Carnegie Hall Tower

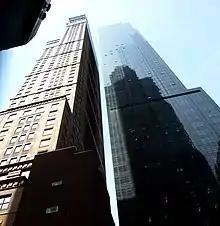
Carnegie Hall Tower (left) and Metropolitan Tower (right) viewed from 56th Street

In March 1982, the city issued a request for proposals for the vacant Rembrandt lot. All bids were required to include a facade that resembled the existing hall's facade, a seven-story building on 56th Street for offstage uses, and an expansion of Carnegie Hall's facilities in the base. Later that year, the Carnegie Hall Corporation began reviewing proposals for the lot. Three bidders were selected as finalists by mid-1983. They were Kaufman Realty with a plan by Cesar Pelli; Rockrose Development, with a plan by Charles Moore; and Harry B. Macklowe, with a plan by Skidmore, Owings & Merrill. Macklowe's bid, which called for a green-glass tower above a masonry base, was really a placeholder for another plan. Macklowe wished to combine the Rembrandt lot with a parcel to the east, which he already owned, but which was separated from the Rembrandt lot by the Russian Tea Room. If the three sites were combined, this could allow a 51-story tower with . The Russian Tea Room's owners refused several offers to acquire their building, so Macklowe withdrew his bid for the Rembrandt site in 1983 and developed Metropolitan Tower on the other parcel.